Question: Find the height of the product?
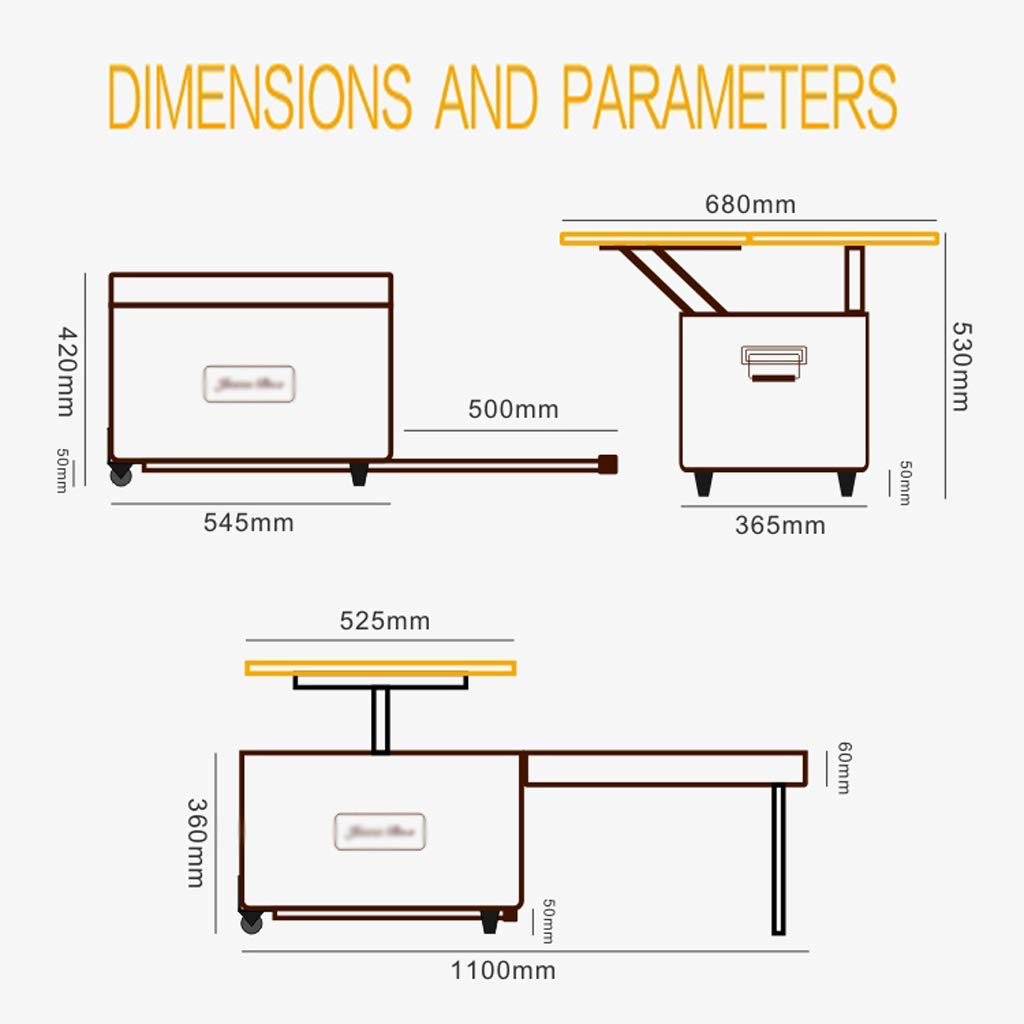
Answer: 420.0 millimetre